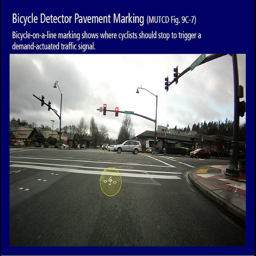
a photo describing a mechanism for cyclists to activate traffic lights.
An intersection with traffic lights and a spot overlaid on the photo locating a traffic control sensor.
there is a picture of a street intersection
a street view with a passing car and street lights
A traffic light sitting over a street under a cloudy sky.